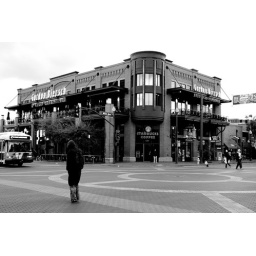
A homeless man walking across the street in front of Starbucks and a brewery restaurant.